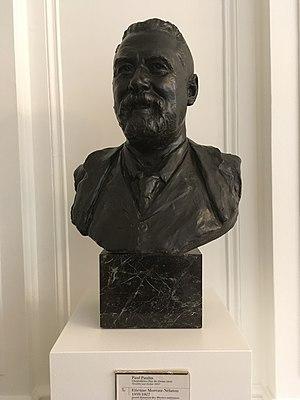
Paul Paulin, Buste d'Etienne Moreau-Nélaton, Paris, musée d'Orsay
Étienne Moreau-Nélaton, né le 21 décembre 1859 à Paris où il est mort le 25 avril 1927, est un peintre, céramiste, affichiste, collectionneur et historien d'art français.